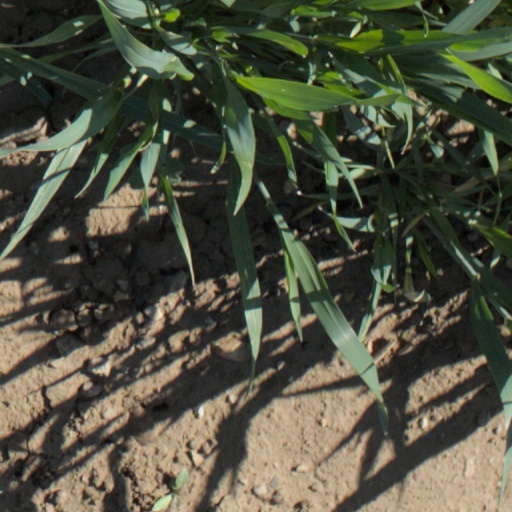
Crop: wheat